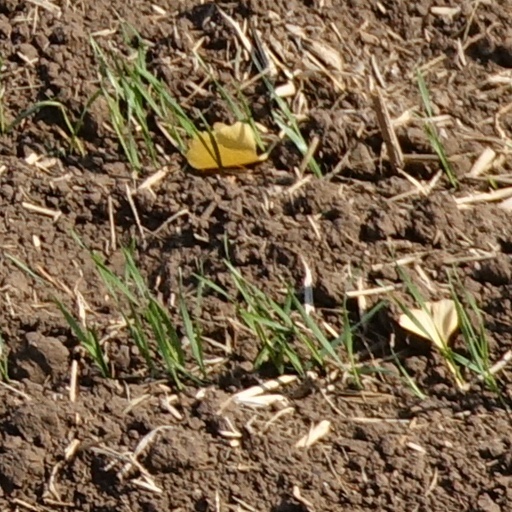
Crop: wheat